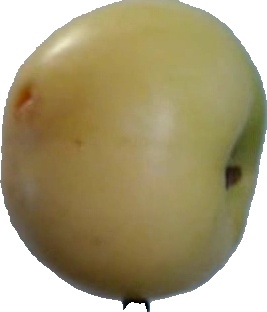
Label: apple_6